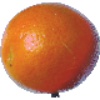
Label: tangelo